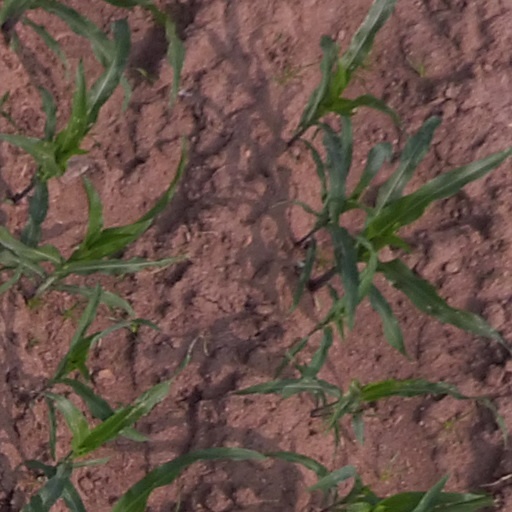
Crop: maize; corn